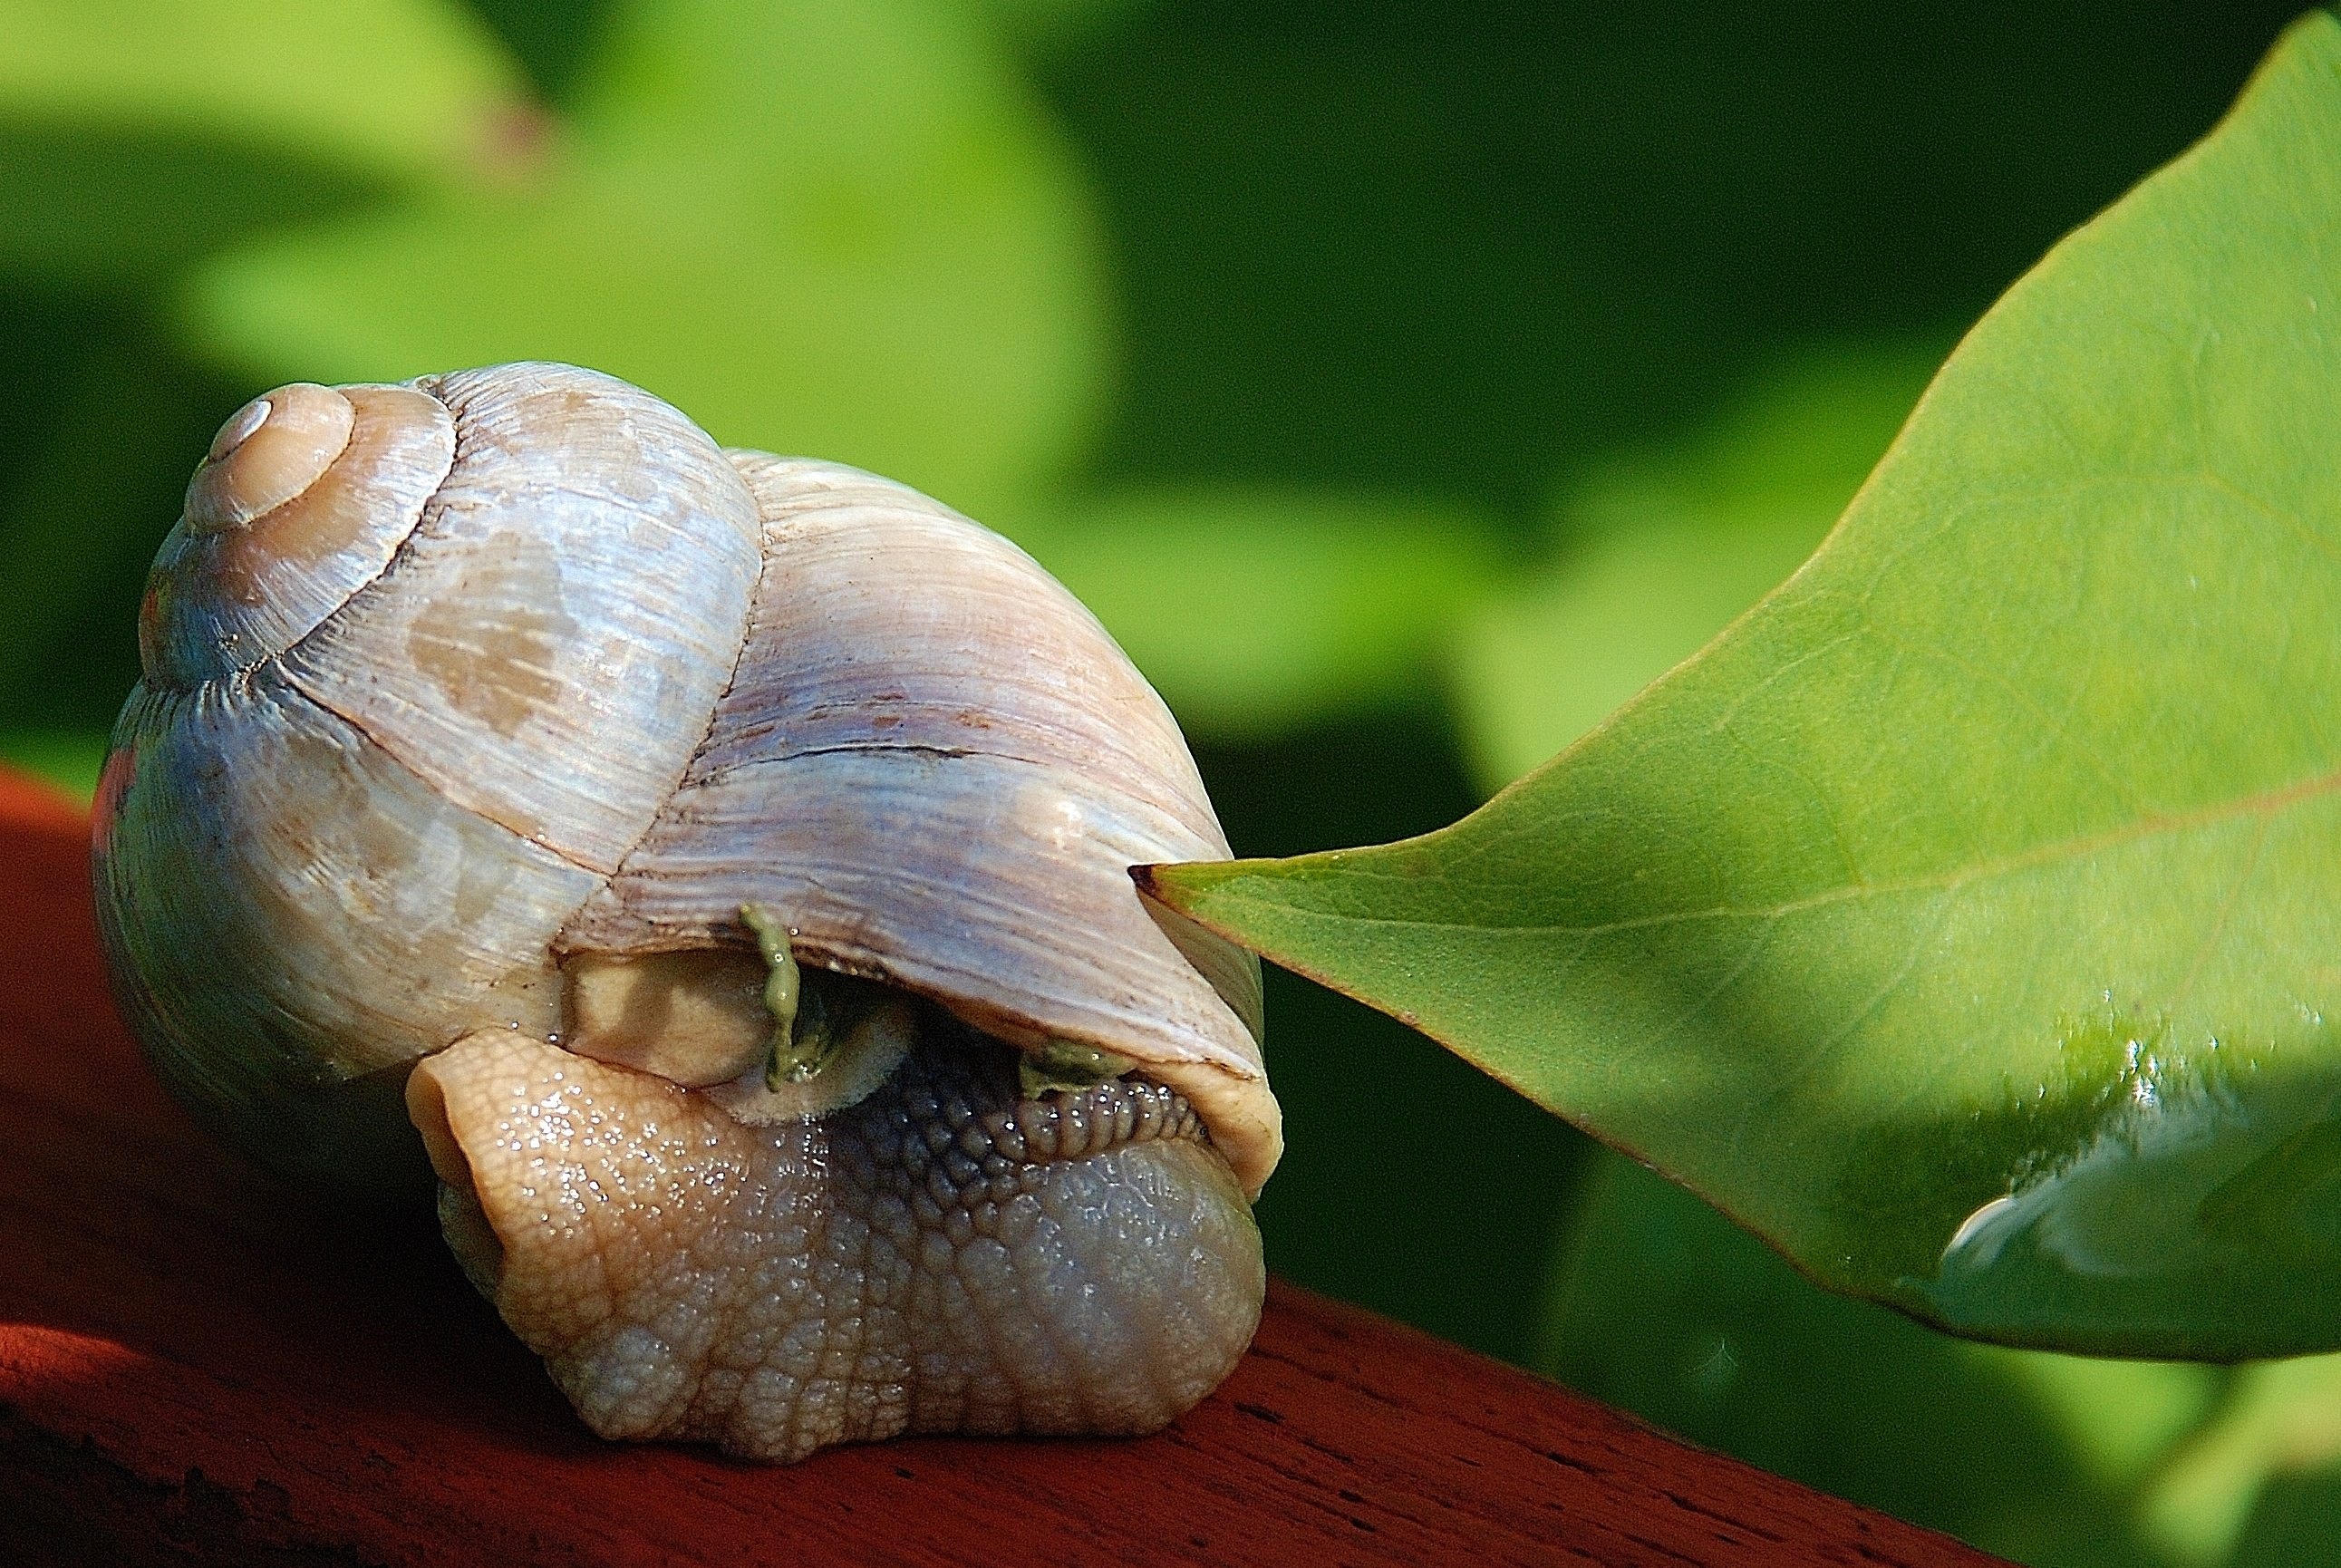
nature, leaf, animal, green, macro, fauna, shell, invertebrate, close up, free photos, snail, creature, image, molluscs, macro photography, green leaf, slowly, snails and slugs